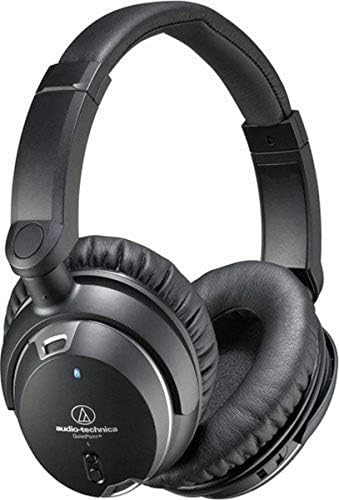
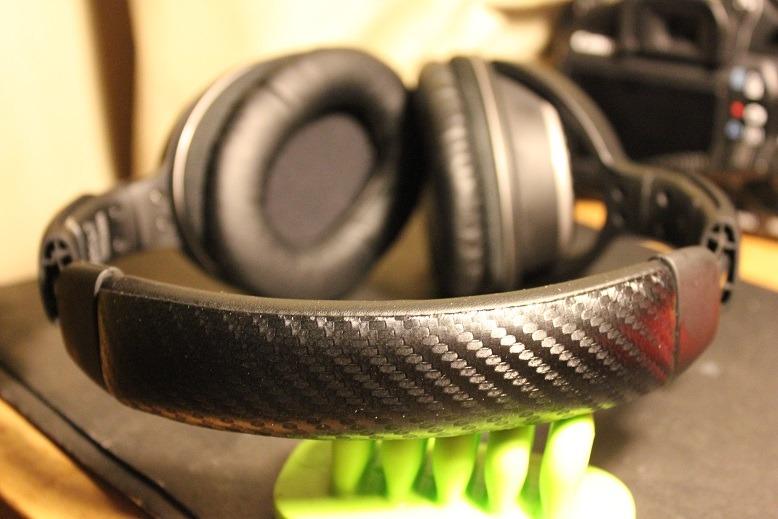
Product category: headphones
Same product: no